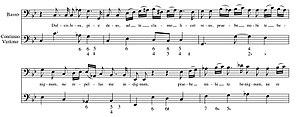
Membra Jesu nostri, BuxWV 75, est un cycle de sept cantates composées par Dietrich Buxtehude, sur des poésies spirituelles du Moyen Âge, déplorant l'une après l'autre les plaies du Christ.